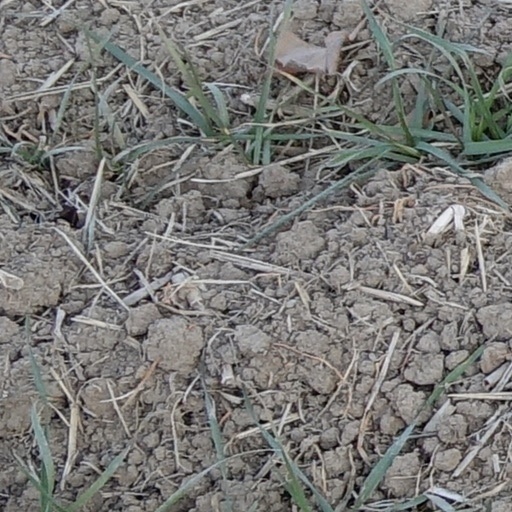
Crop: wheat